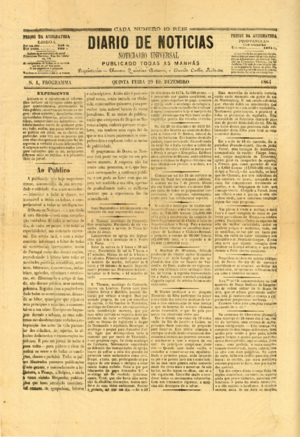
Le Diário de Notícias est un quotidien généraliste portugais, fondé à Lisbonne le 29 décembre 1864 par Tomás Quintino Antunes et Eduardo Coelho. Il s'agit du journal le plus ancien du pays et son rédacteur en chef est João Marcelimo. En octobre 2012, il tire à 45 500 exemplaires.